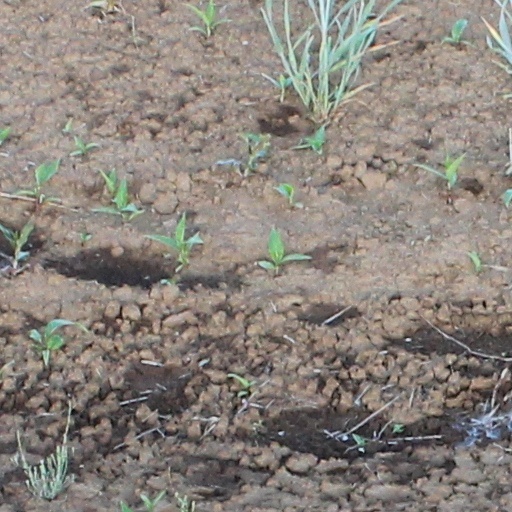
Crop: wheat